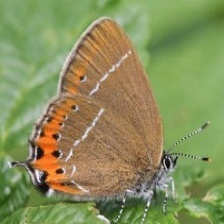
Species: BLACK HAIRSTREAK
Butterfly family (ImageNet category): lycaenid_butterfly